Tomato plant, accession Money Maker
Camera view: tilt-top (135 deg); turntable rotation: 30 degrees
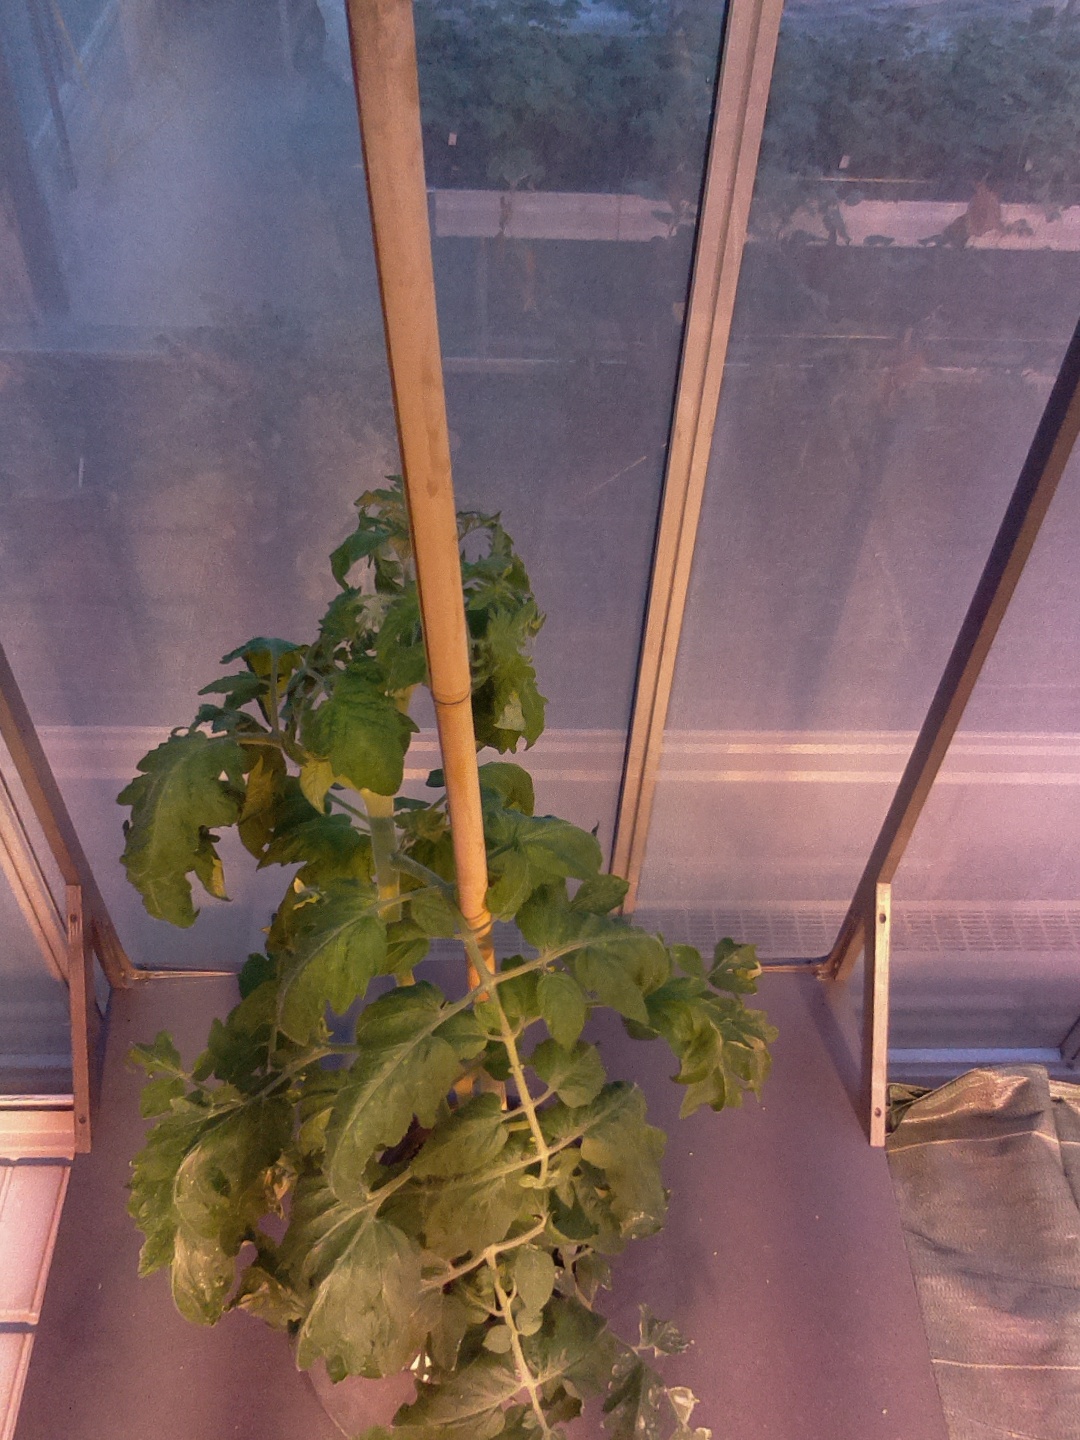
BBCH growth stage 69: End of flowering, 90%-100% of flowers open, more petals falling